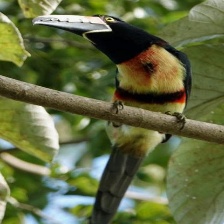
Species: COLLARED ARACARI
Scientific name: PTEROGLOSSUS TORQUATUS
ImageNet parent category: toucan